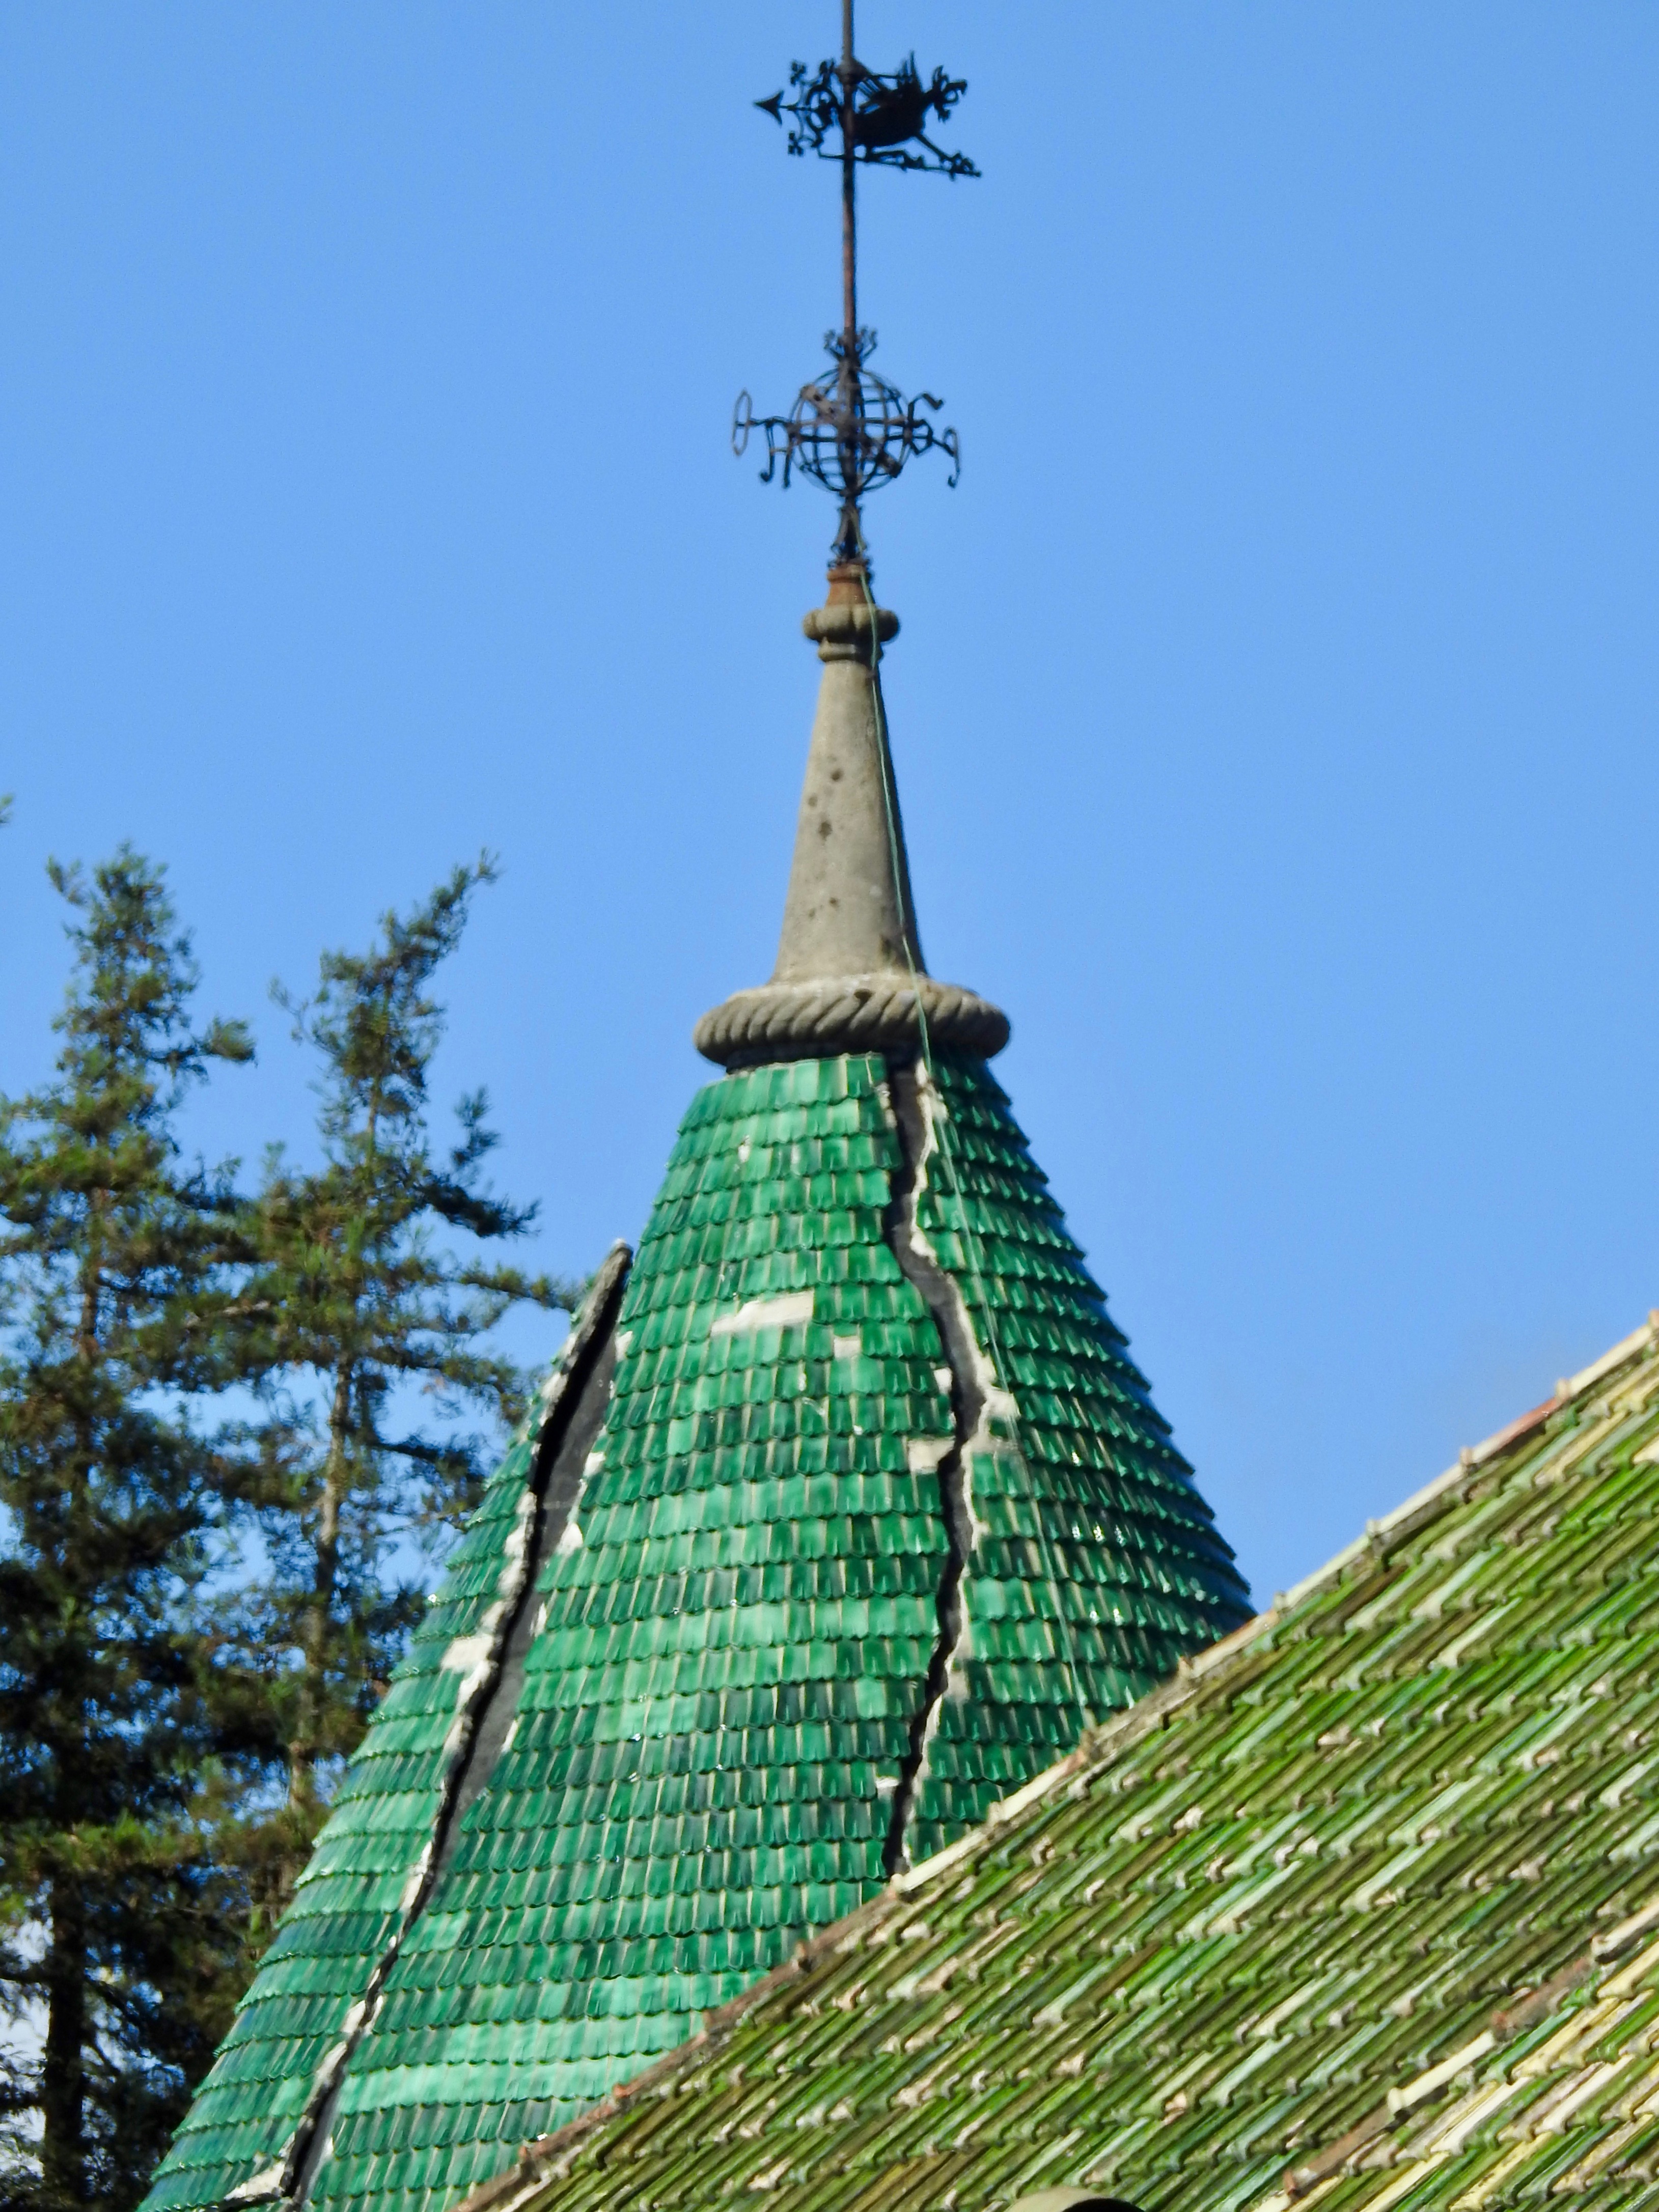
sky, landmark, tree, spire, tower, steeple, plant, grass, outdoor structure, pole